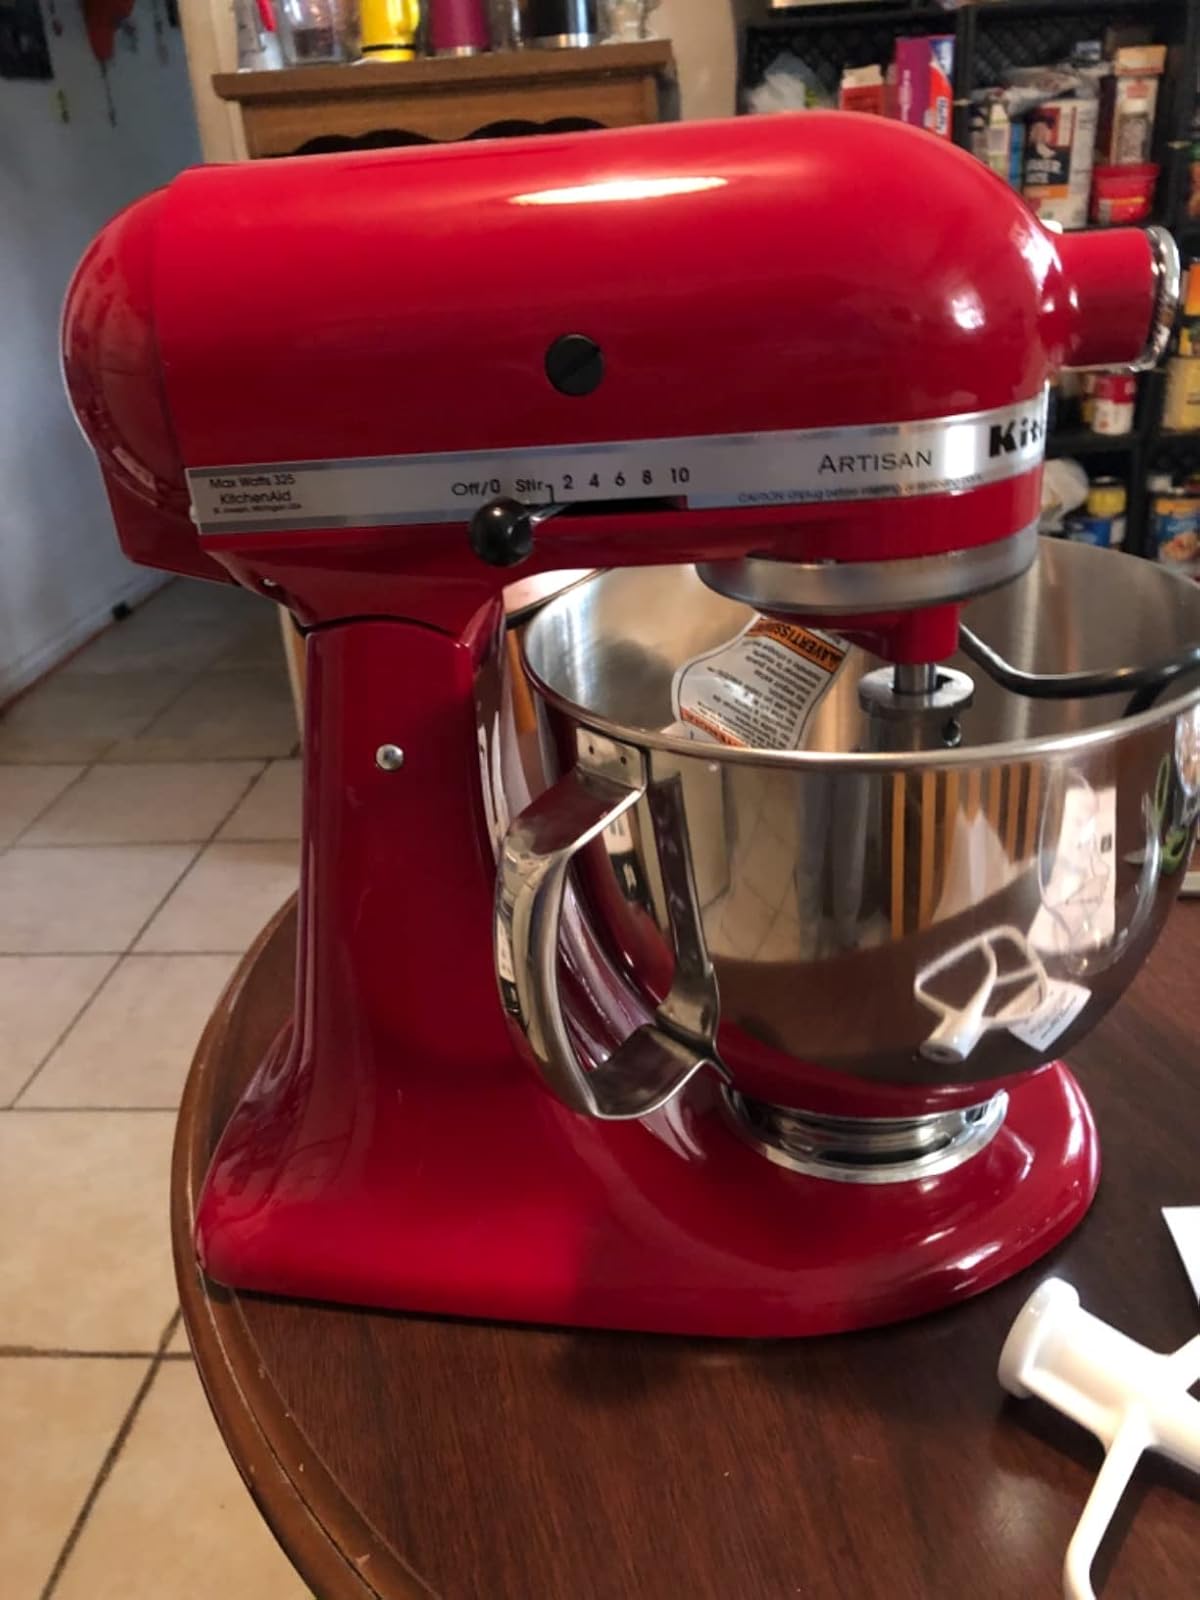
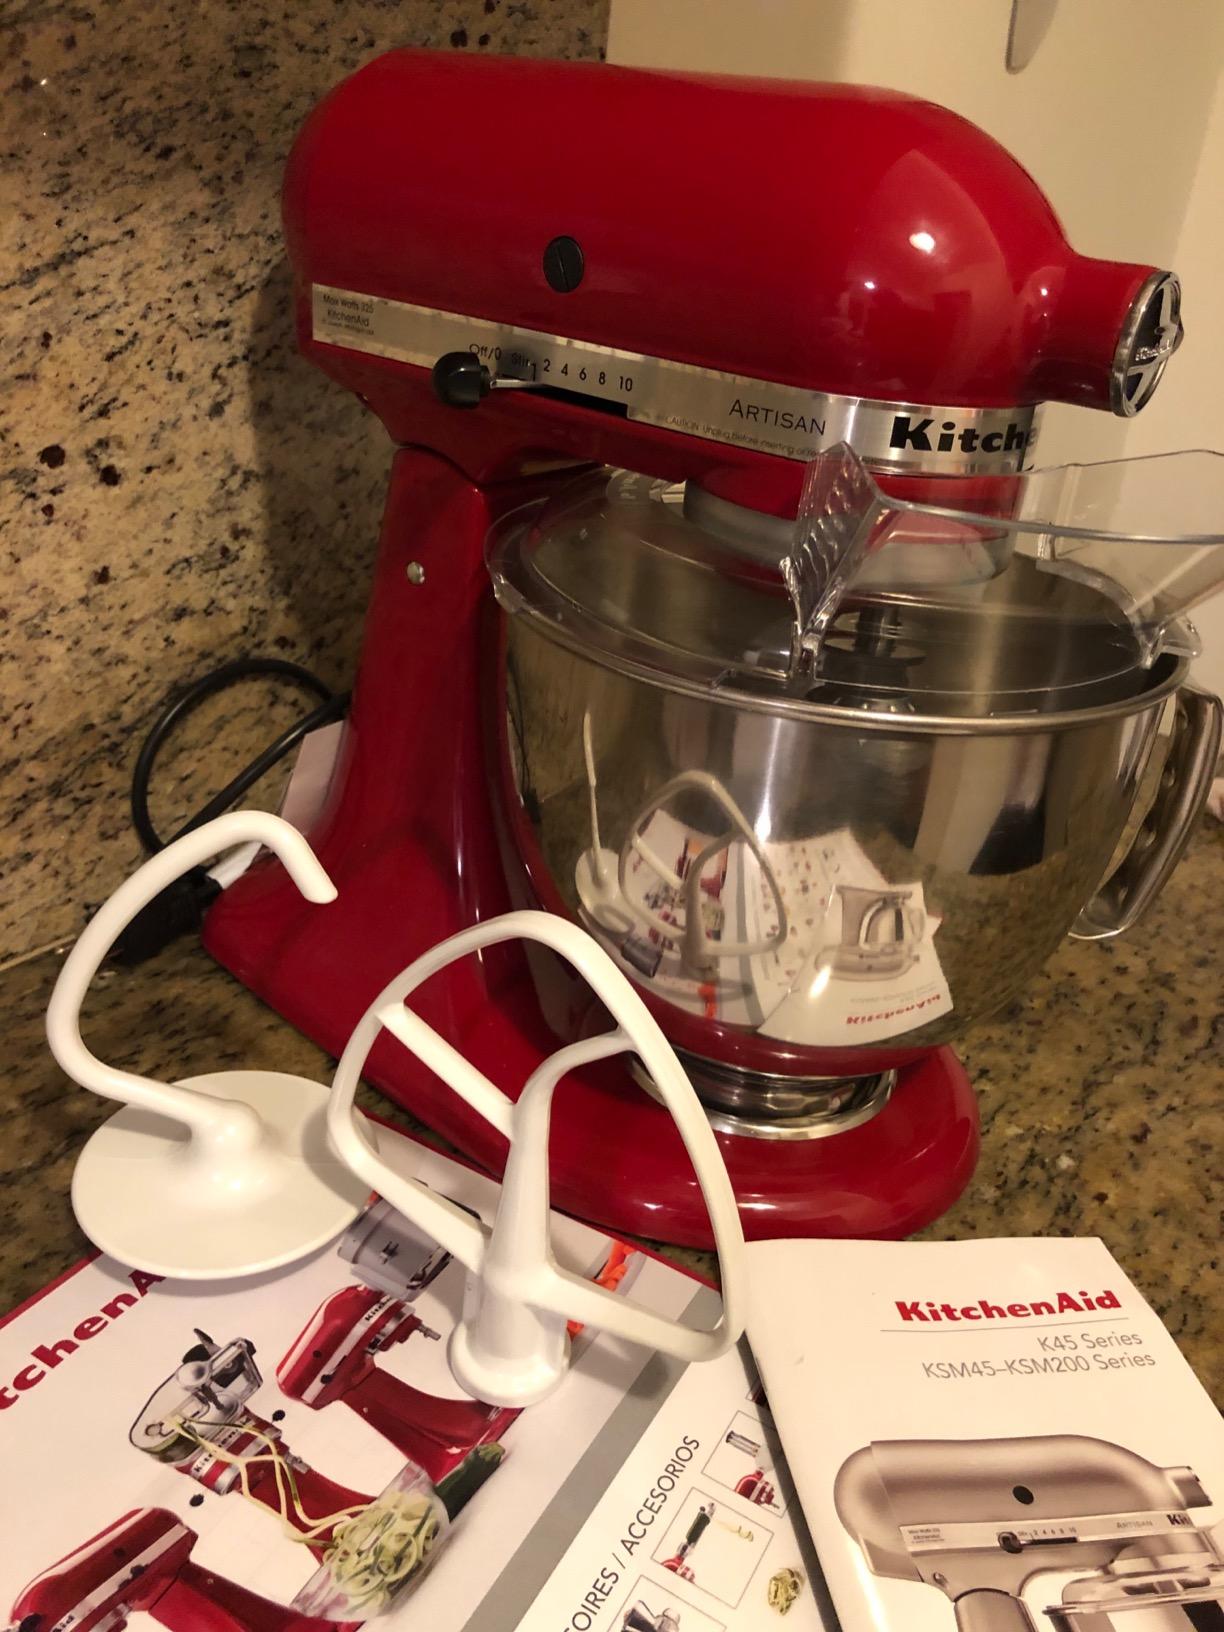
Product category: items_mixer
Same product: yes